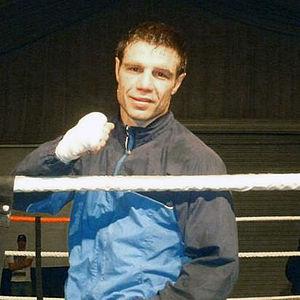
Michael Katsidis est un boxeur australien né le 15 août 1980 à Toowoomba dans le Queensland.